Black Sea slave trade

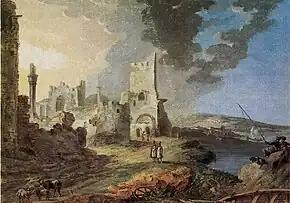
Caffa in ruins after Russian annexation of Crimea

In this time period, Poland and Lithuania were united, and Ukraine was a part of Poland–Lithuania. The first major Crimean–Nogai raid were conducted toward South Eastern Poland in 1468.